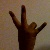
The image shows a hand gesture representing the number 7 in Indian Sign Language.